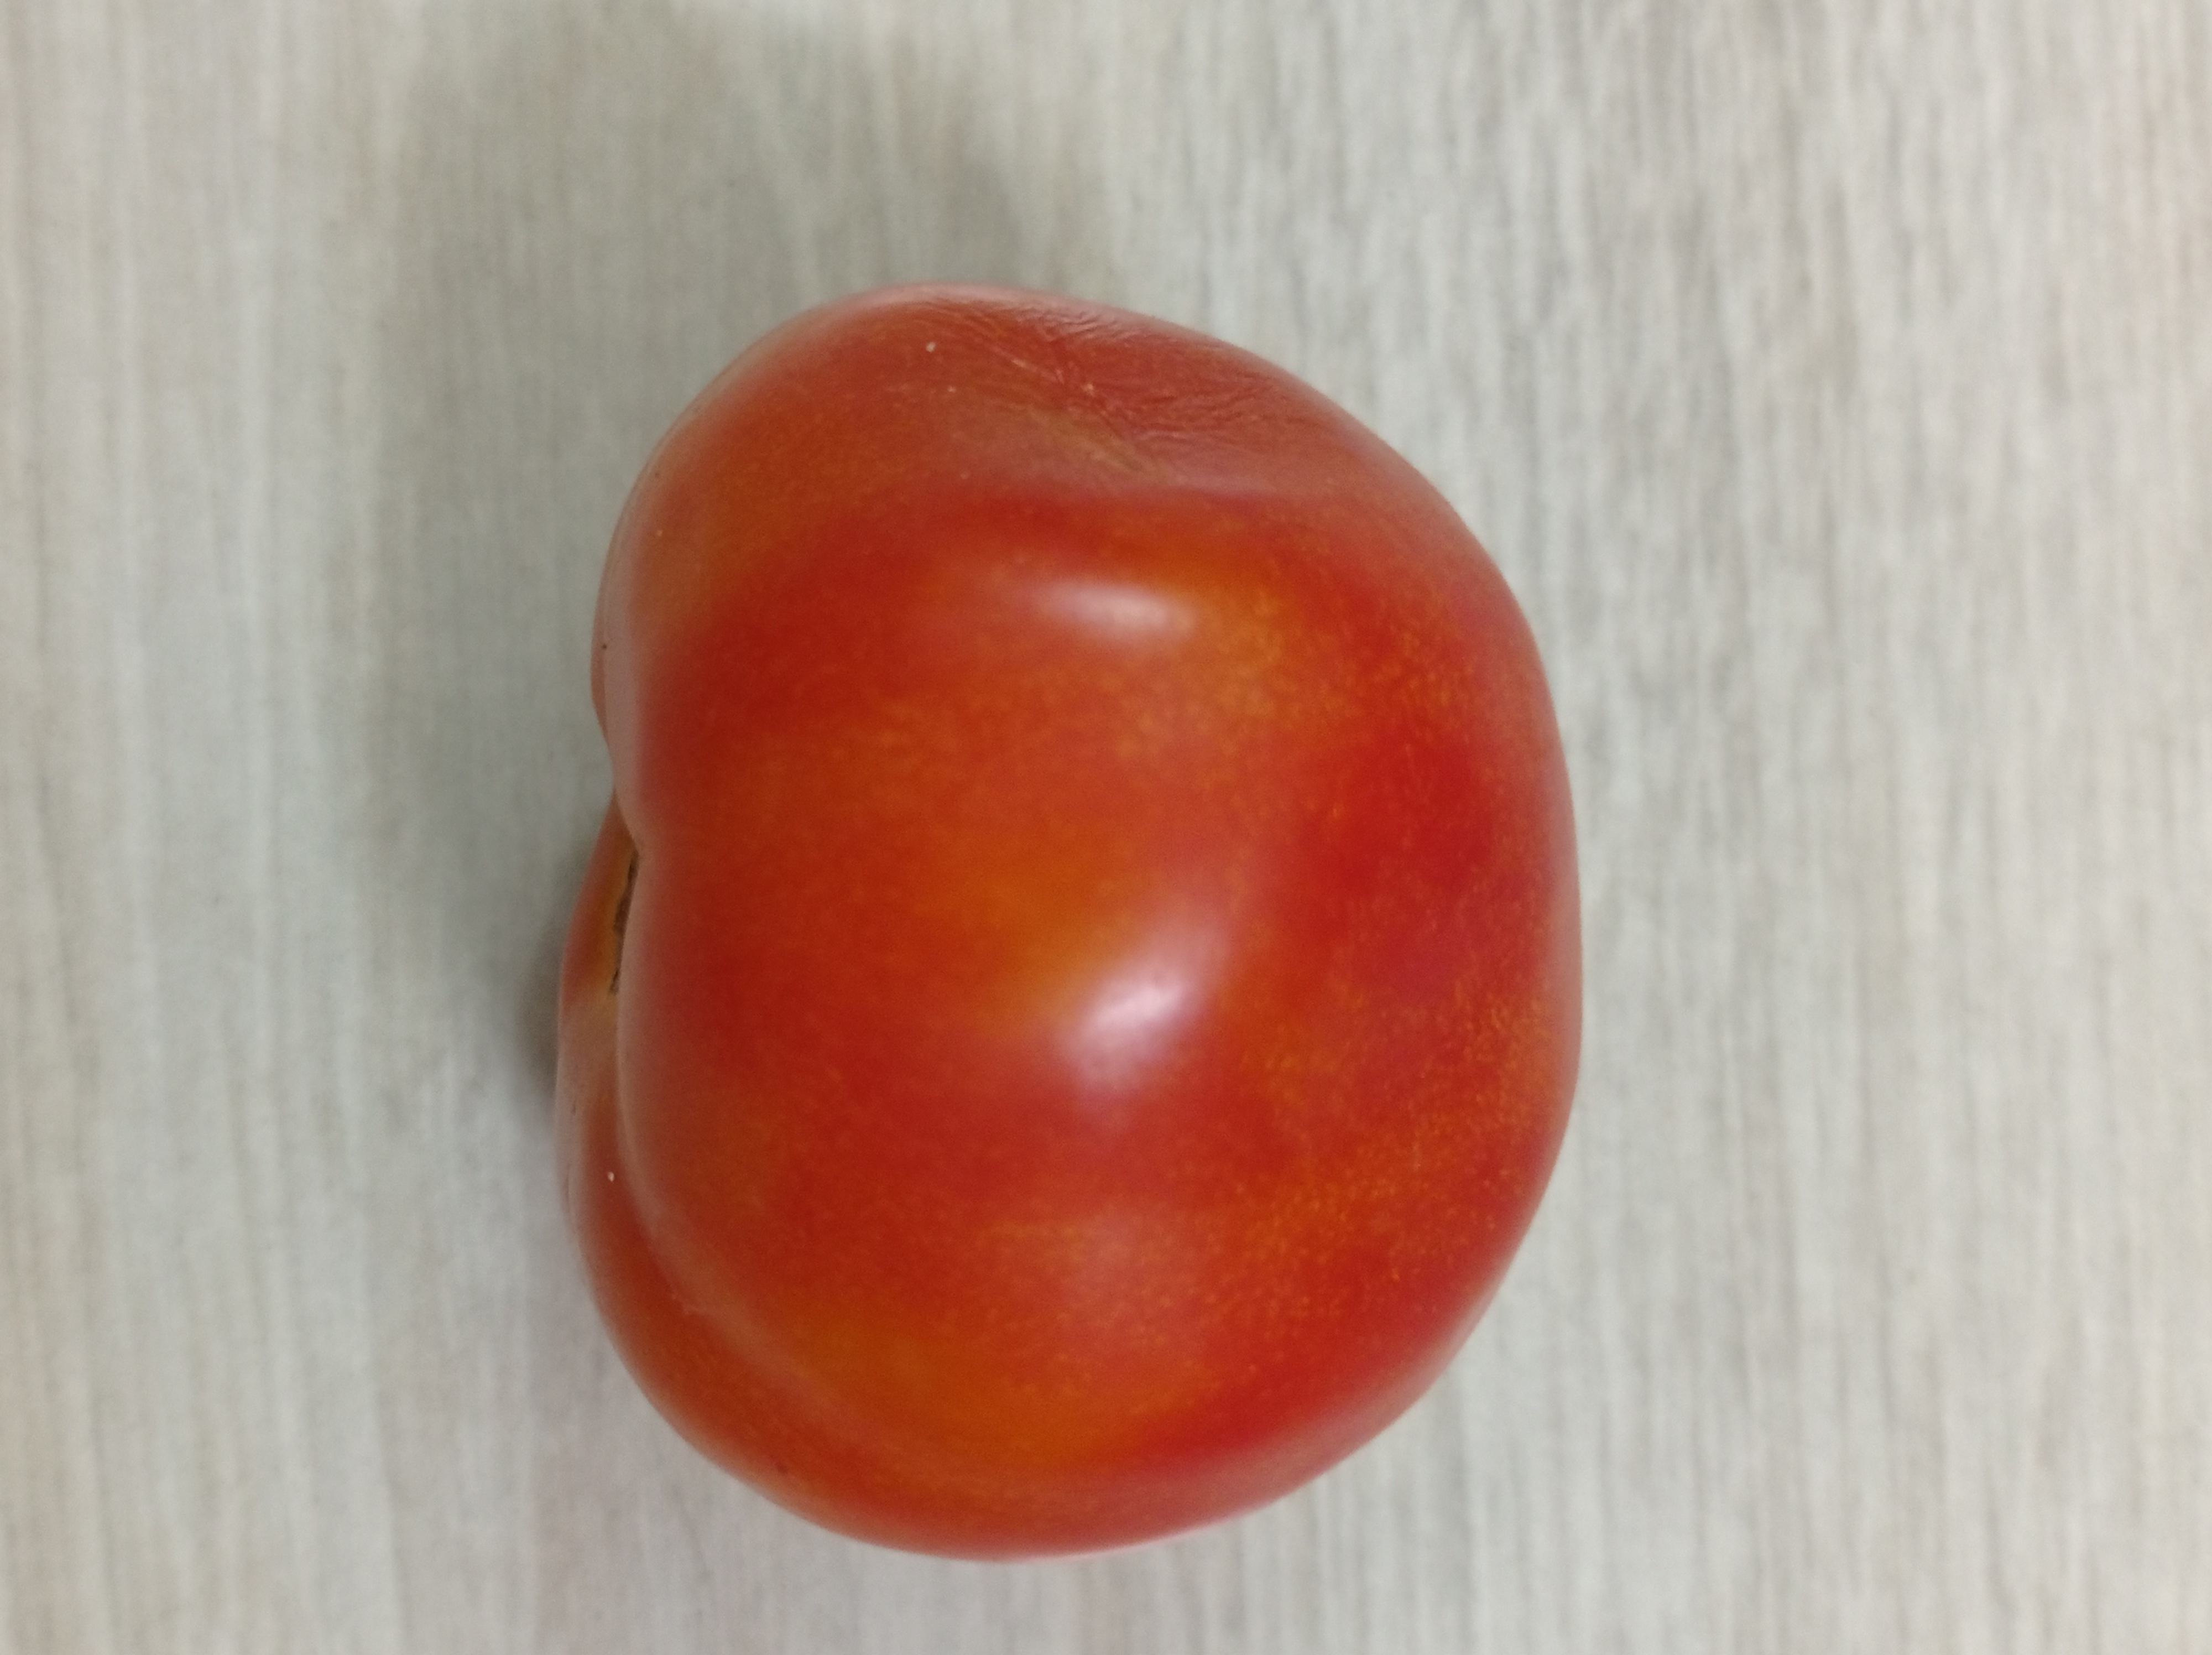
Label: Fresh